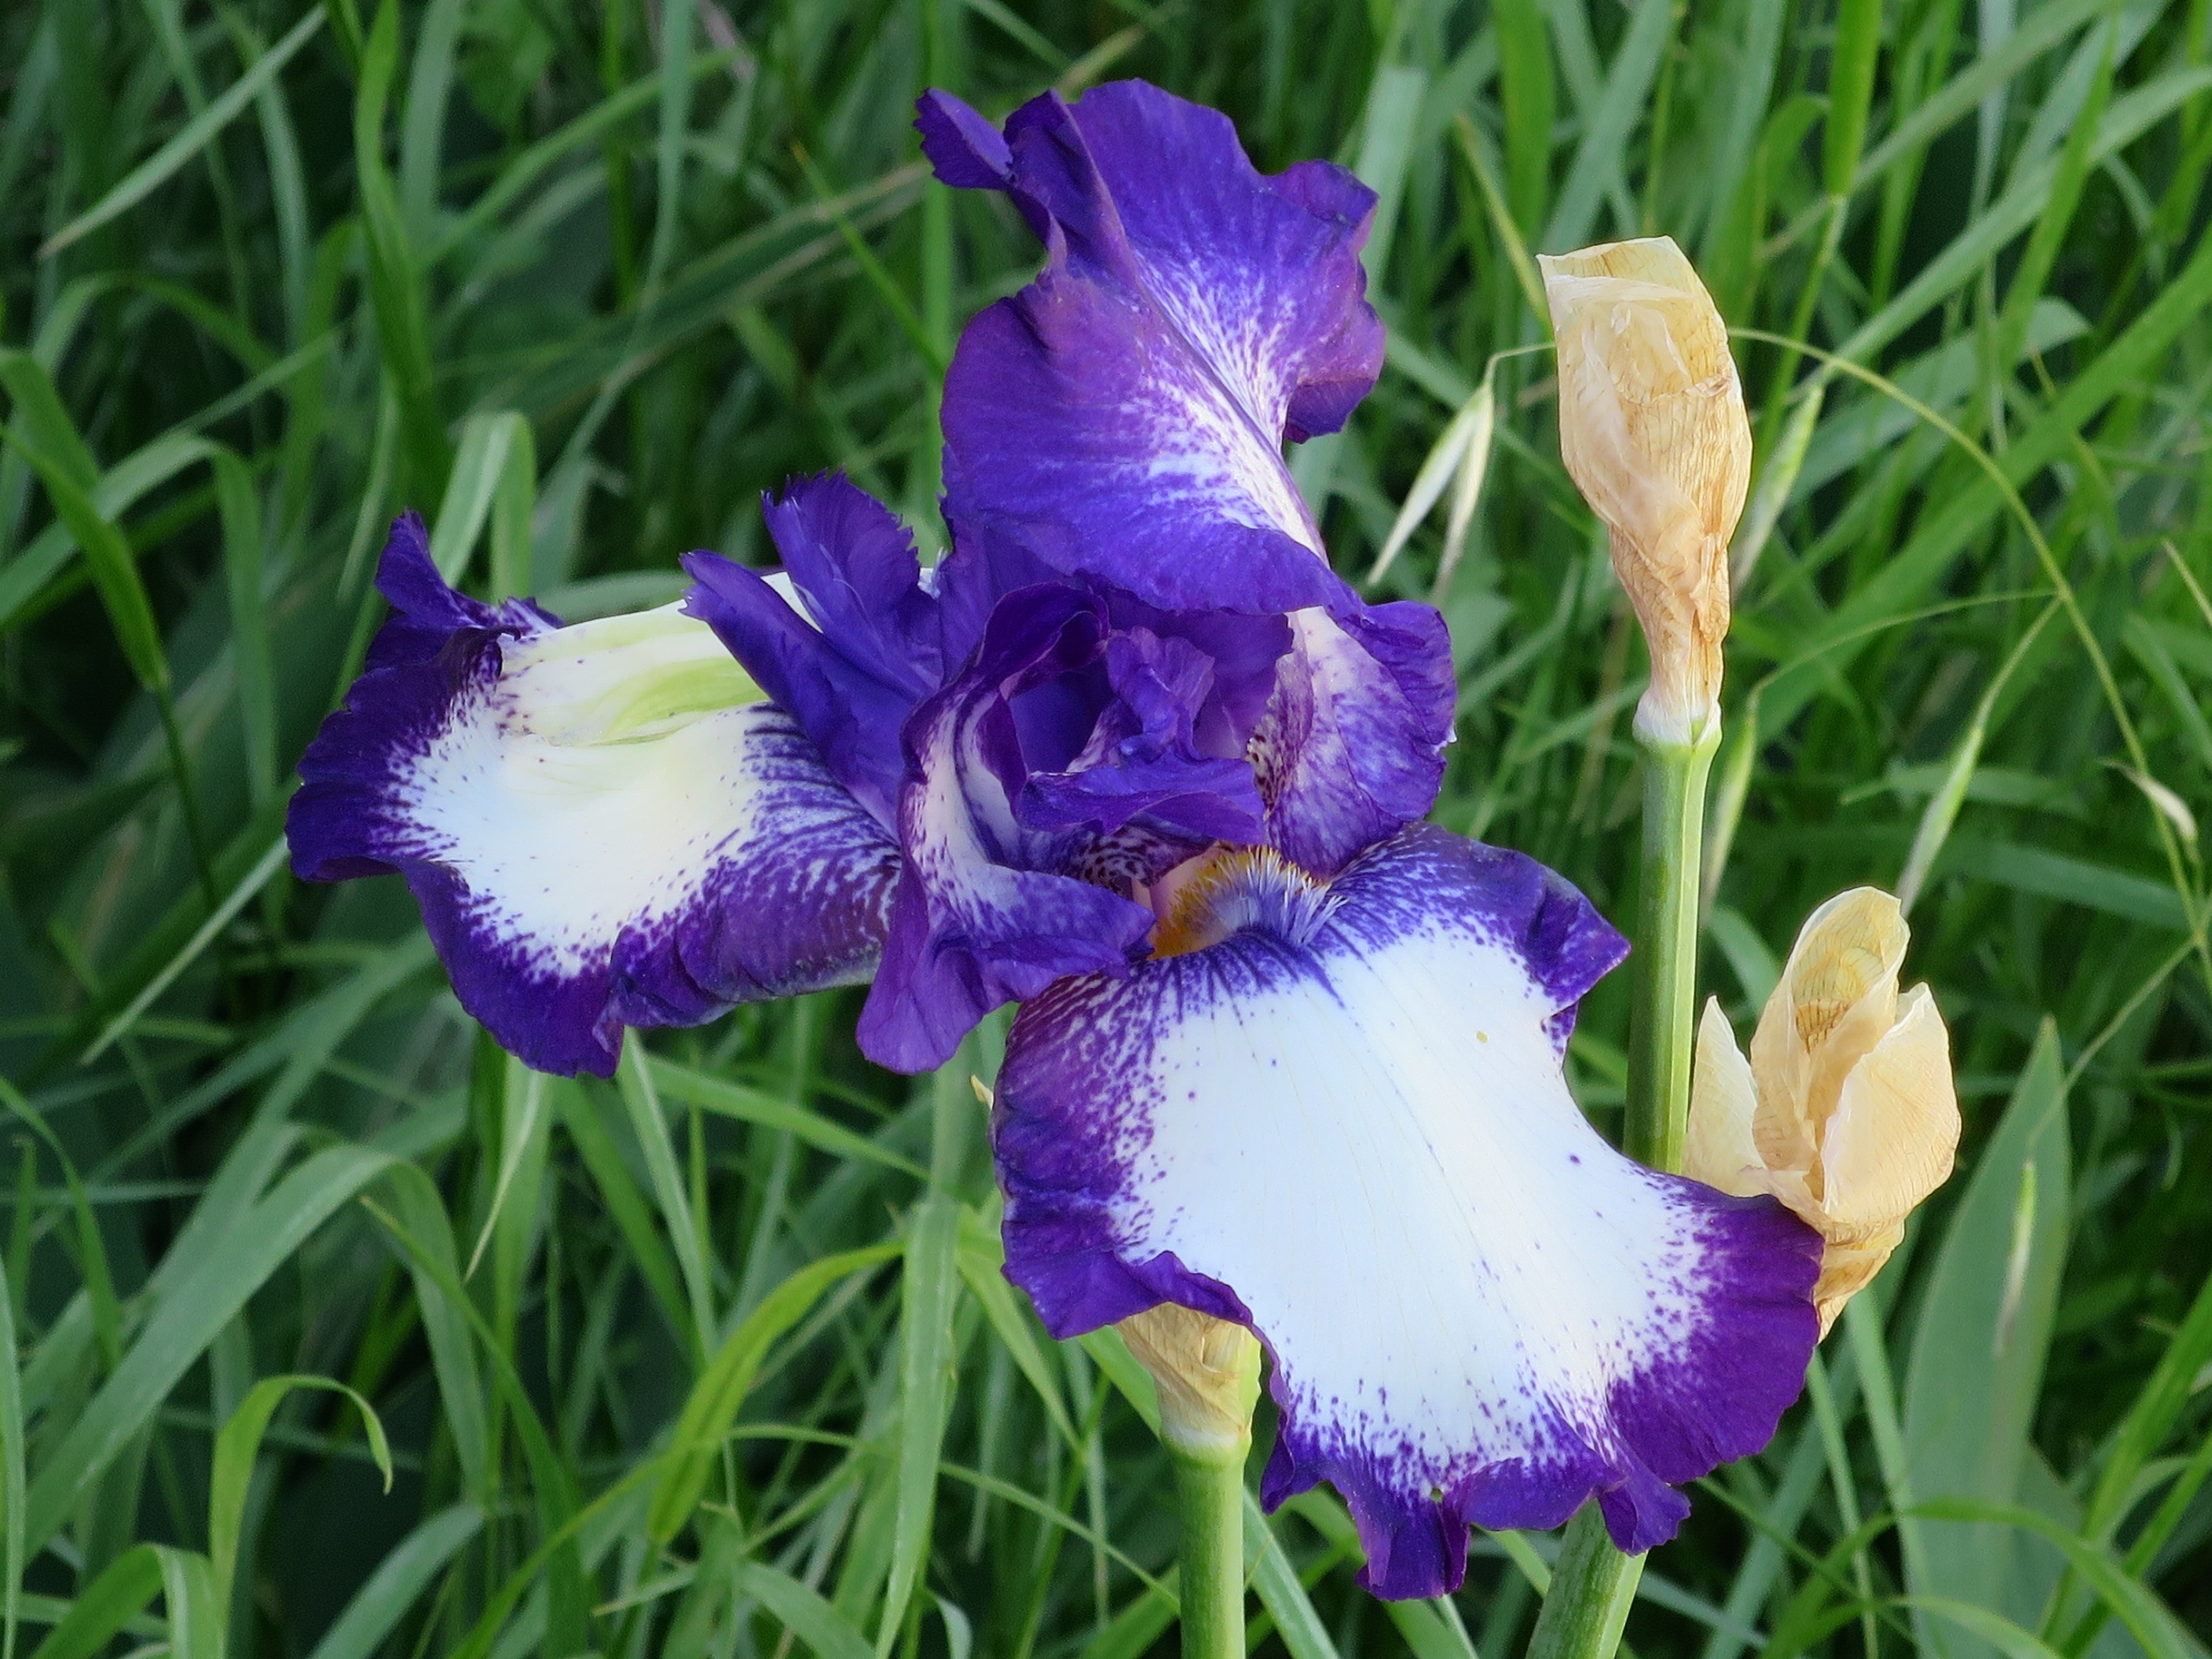
plant, flower, purple, flora, iris, eye, violet, bicolor, flowering plant, iris versicolor, land plant, iris family